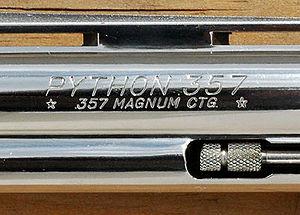
Le Colt Python est un révolver à platine double action, chambré pour la munition .357 Magnum. Il est fabriqué par la manufacture d'armes américaine Colt's Manufacturing Company.